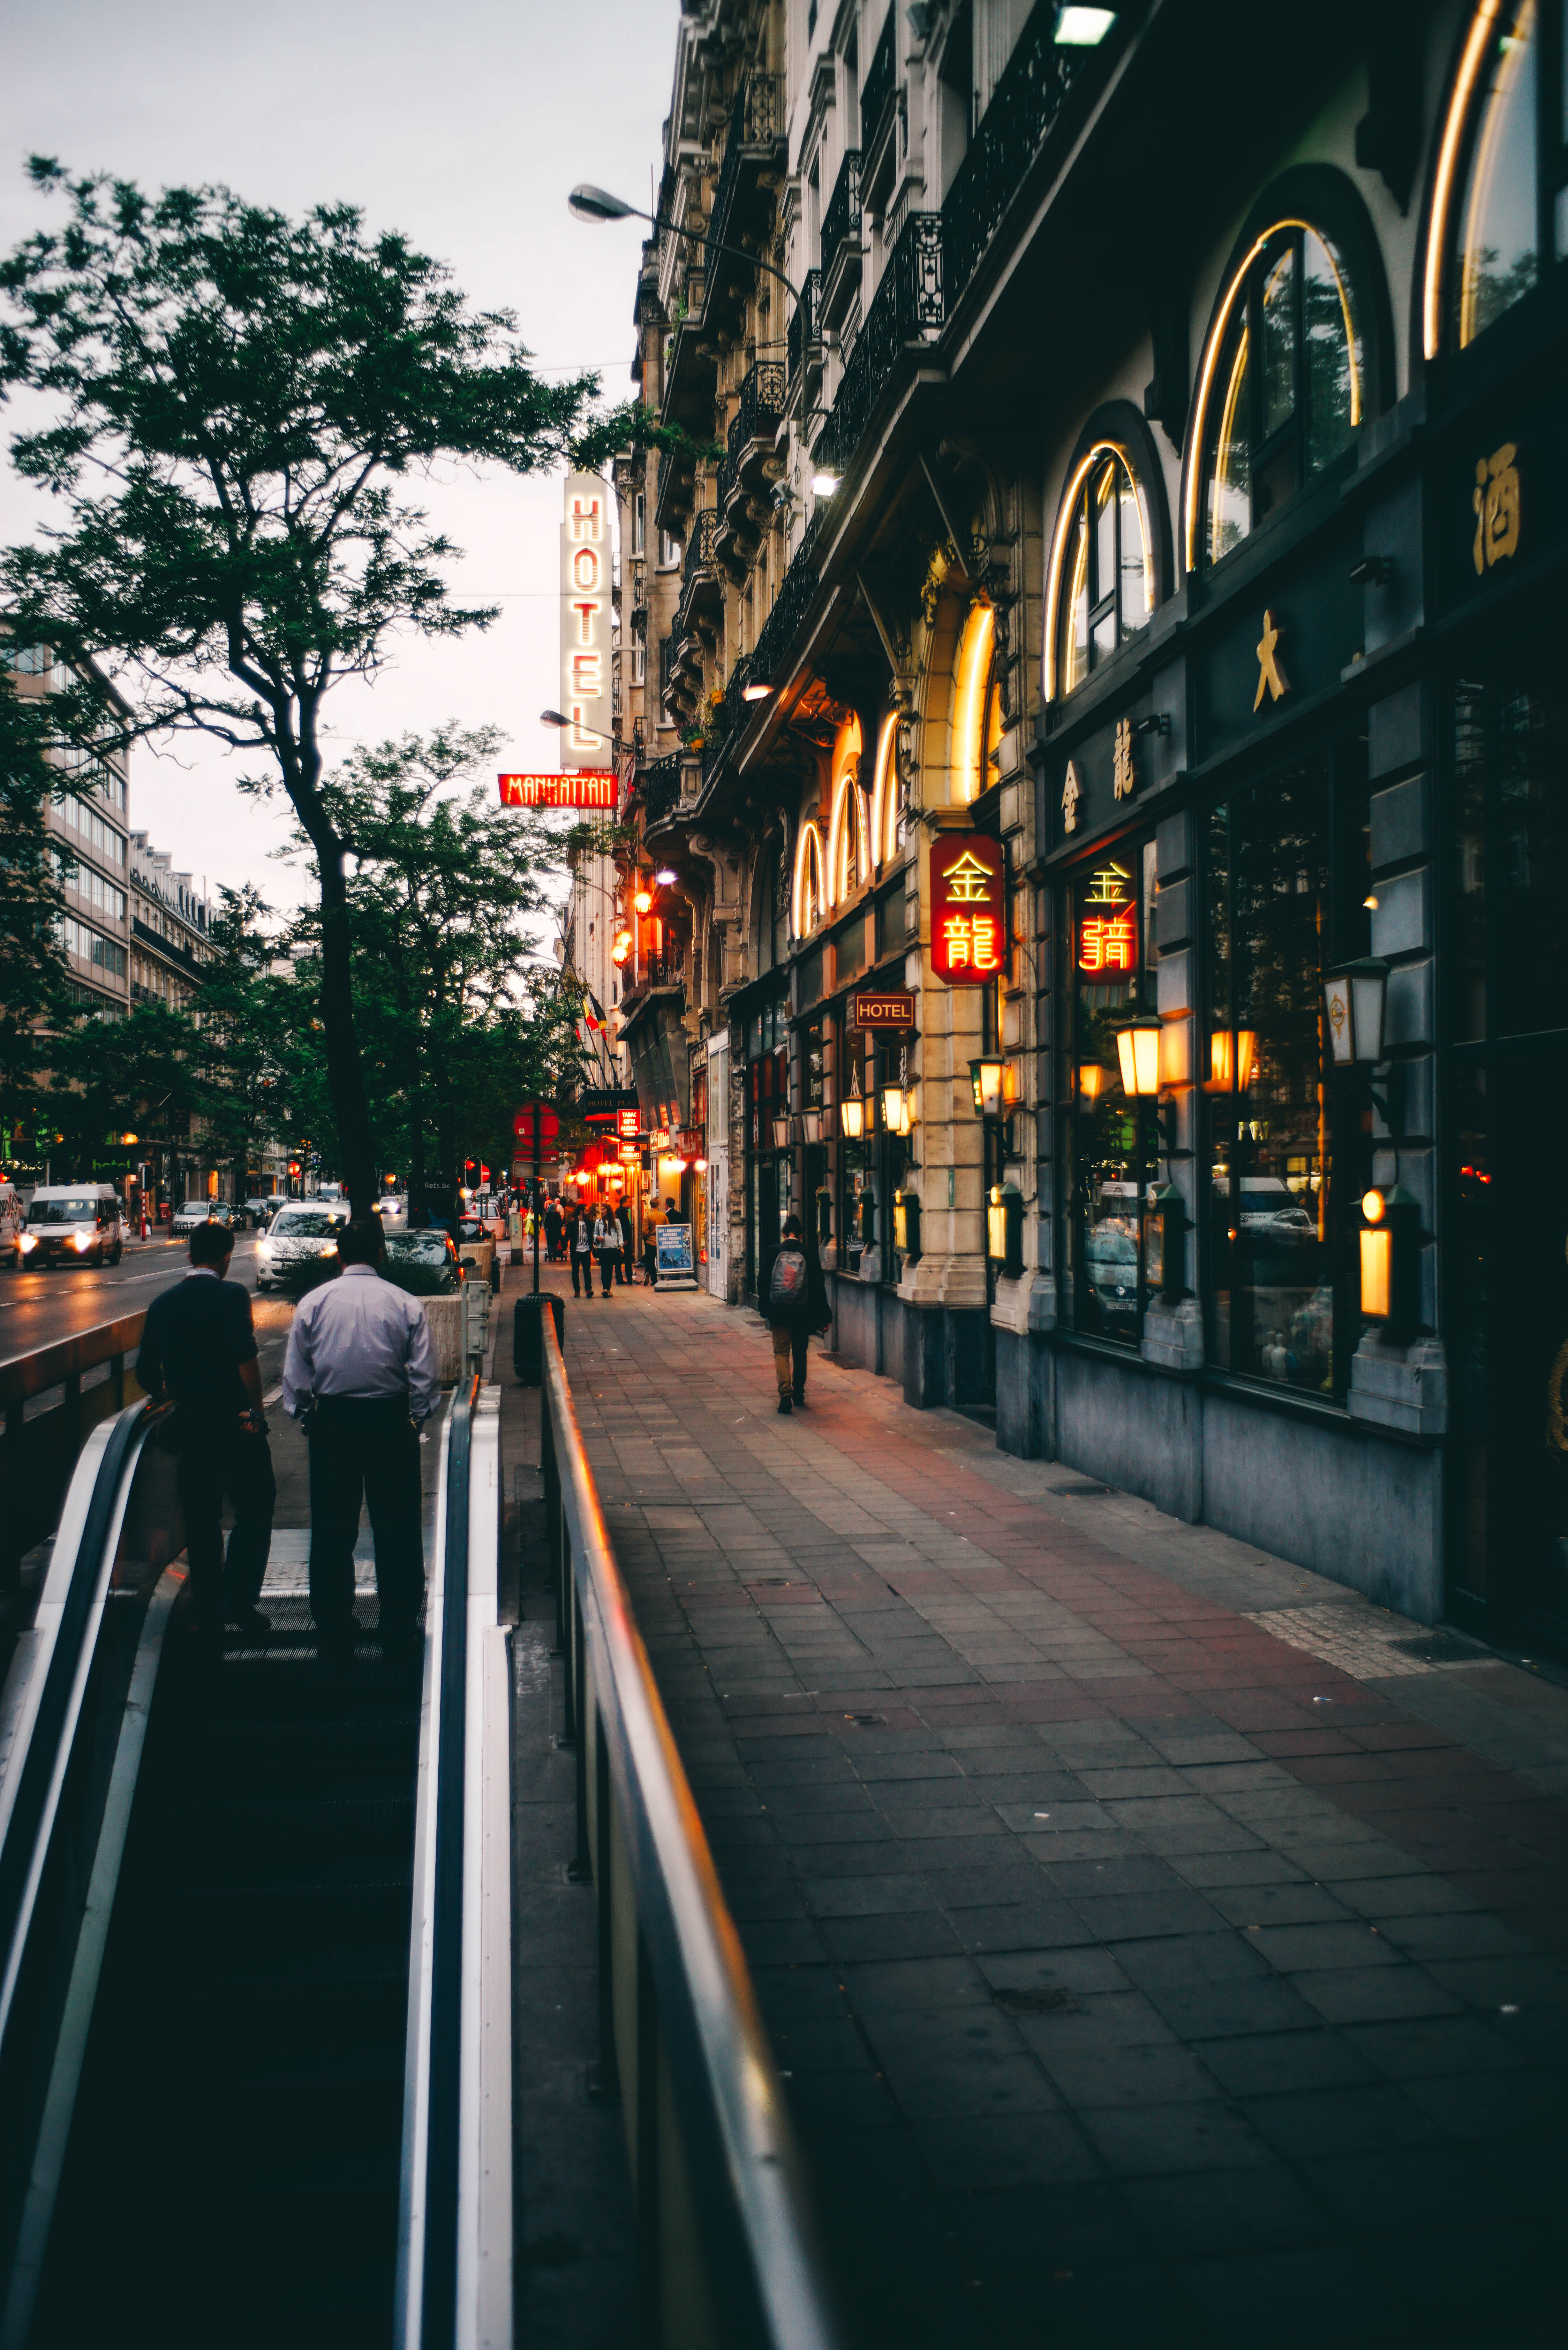
pedestrian, road, street, night, vintage, retro, town, alley, city, urban, cityscape, downtown, evening, lane, brussel, belgium, colour, brussels, infrastructure, stadt, centre, strase, neighbourhood, urban area, madou